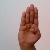
The image shows a hand gesture representing the letter 'B' in Indian Sign Language.